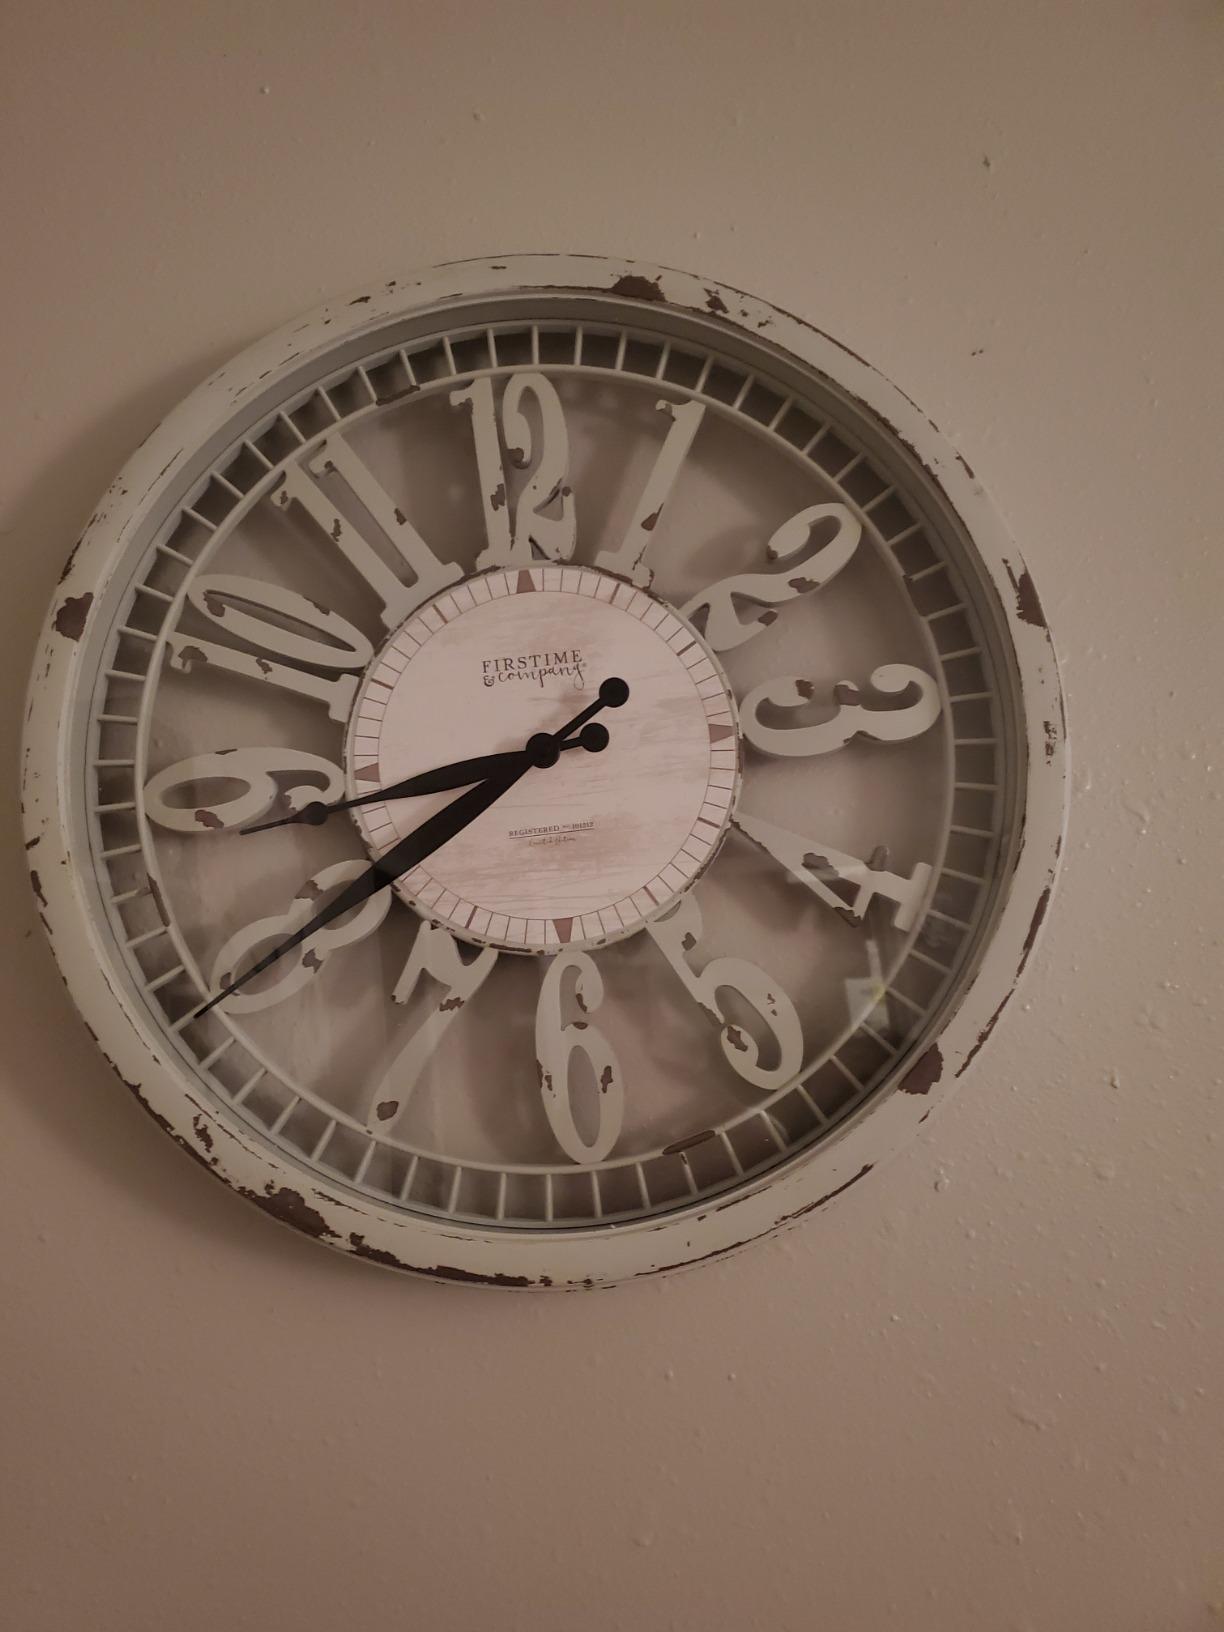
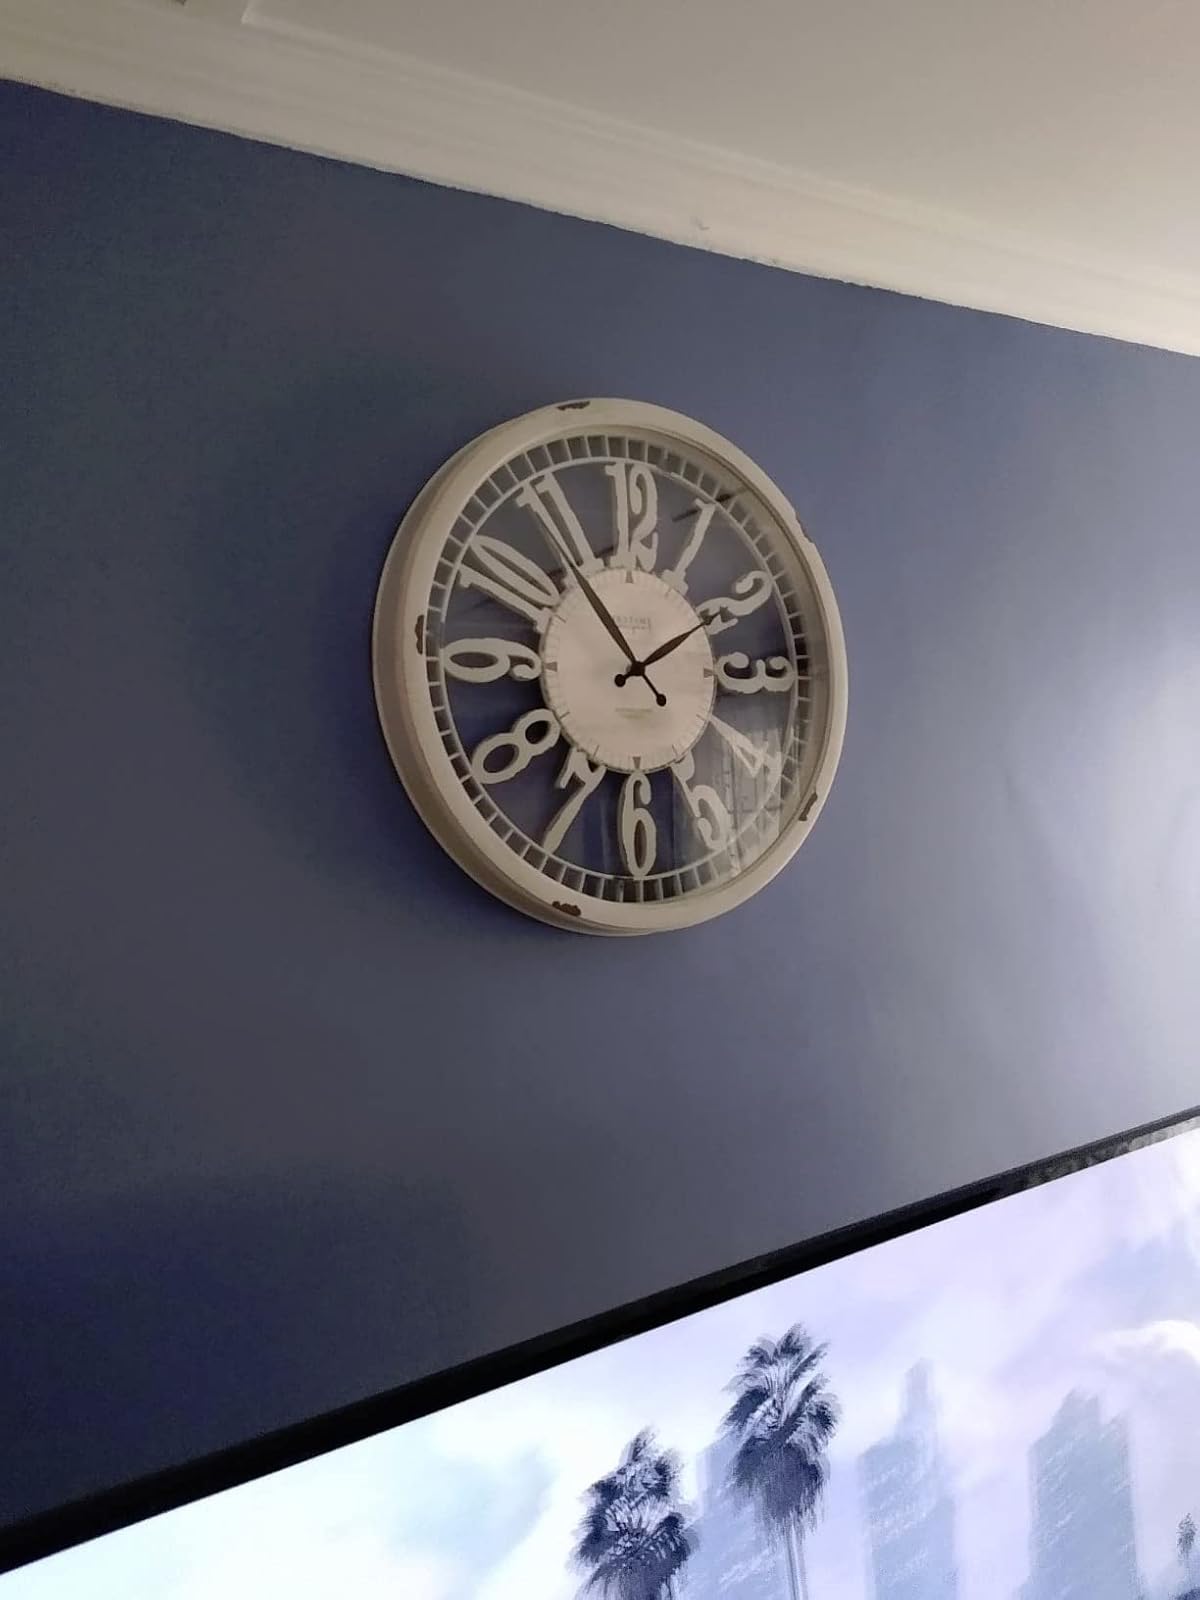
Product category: clock
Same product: yes